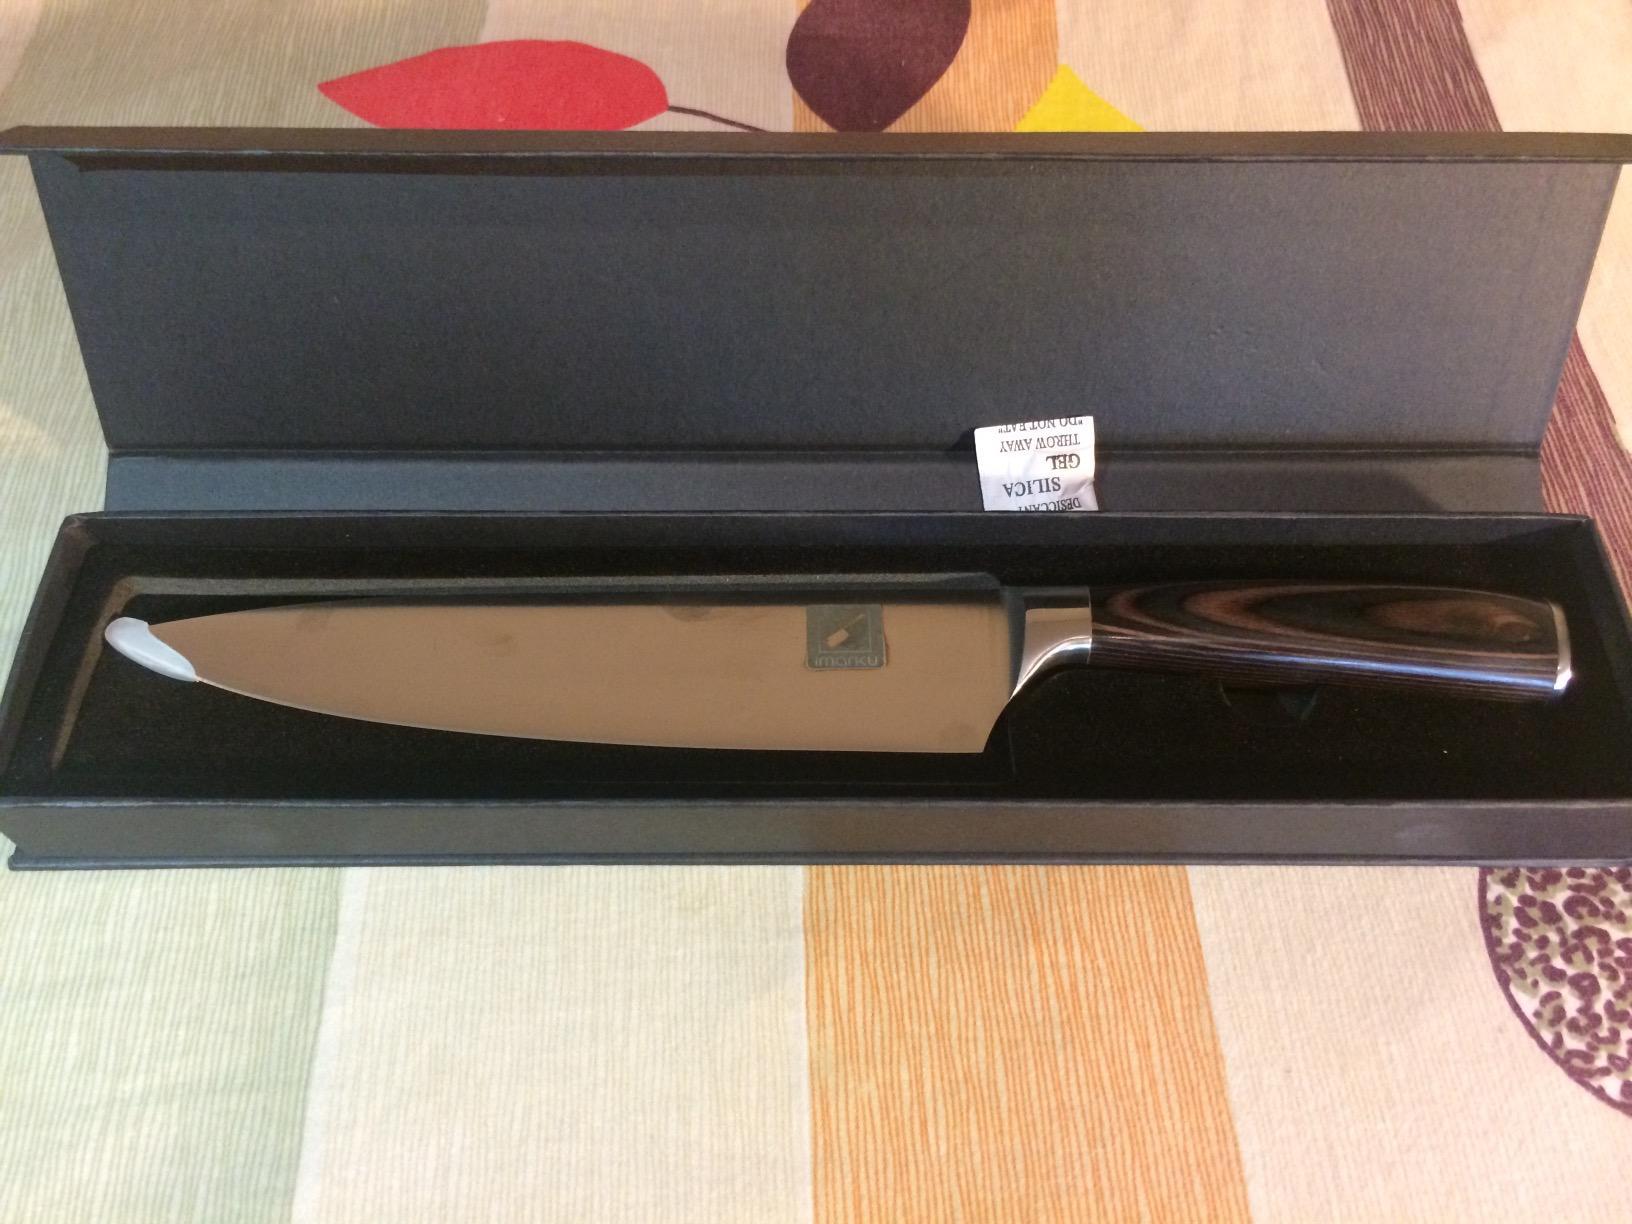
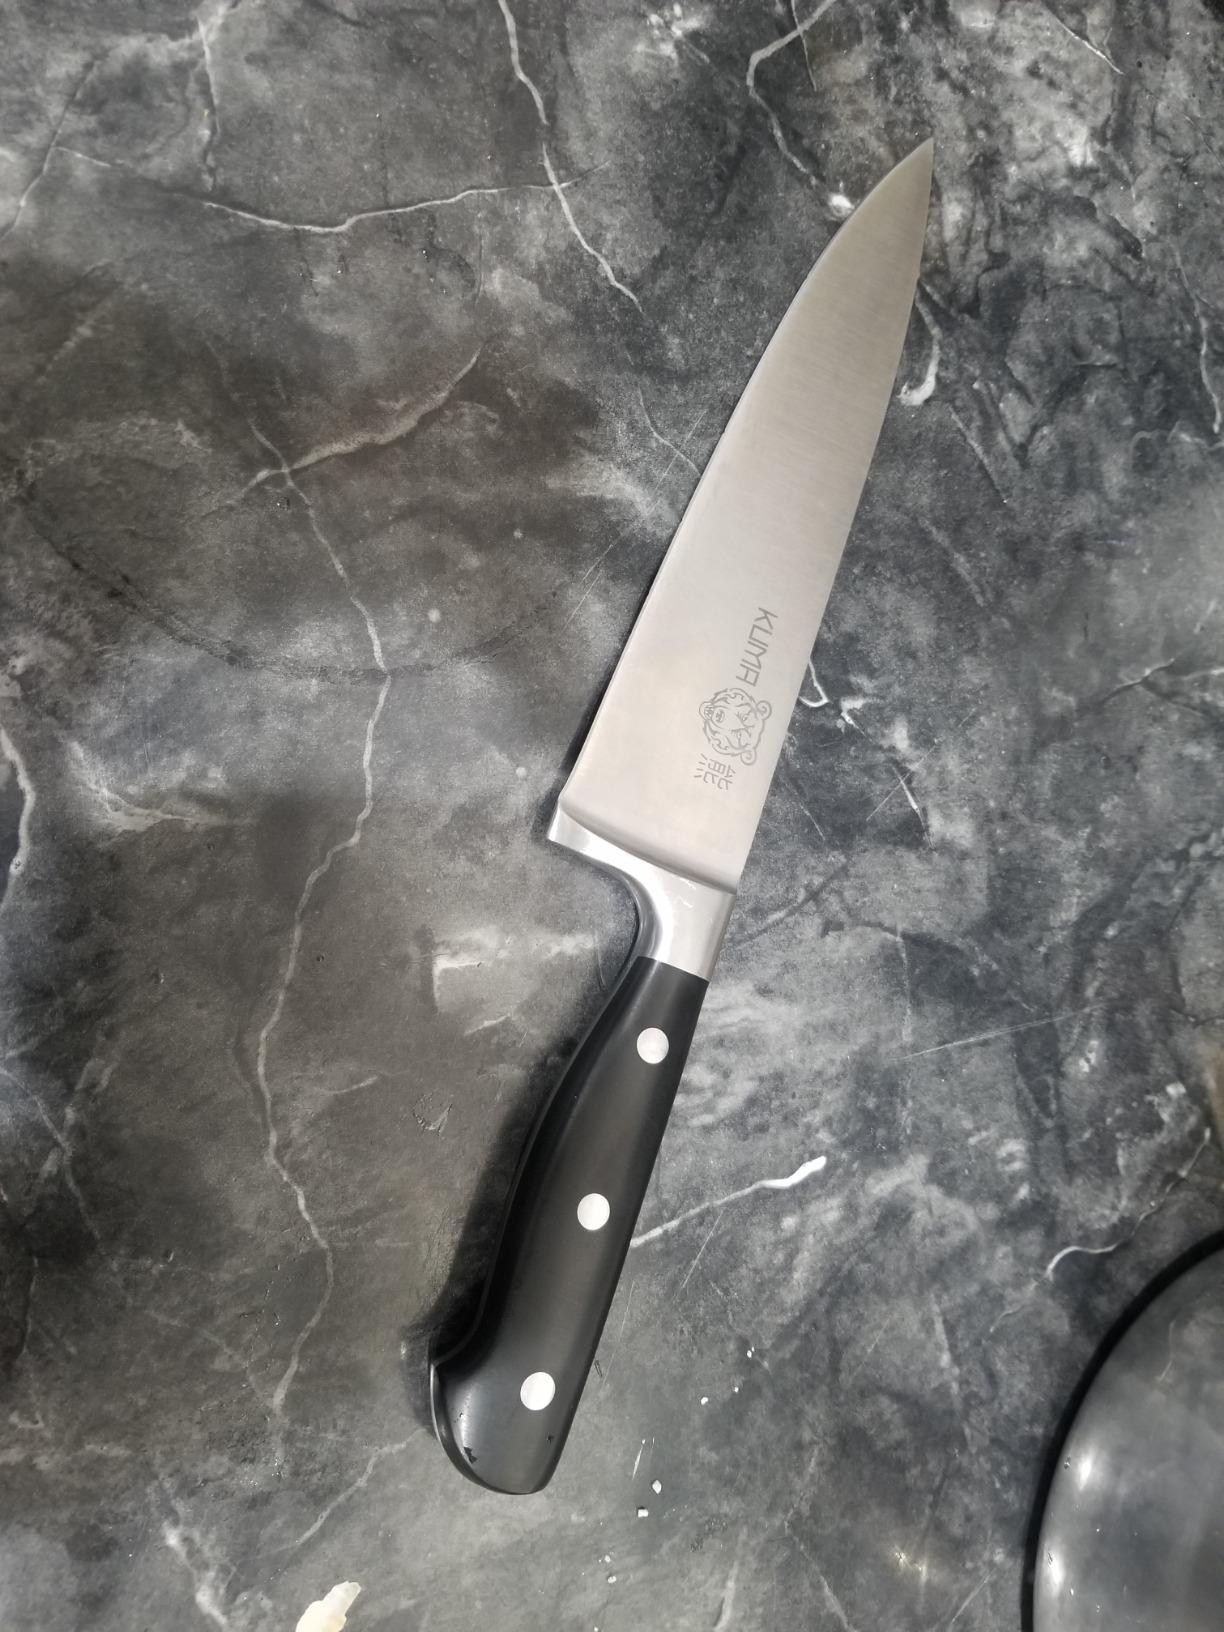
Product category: items_knife
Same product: no